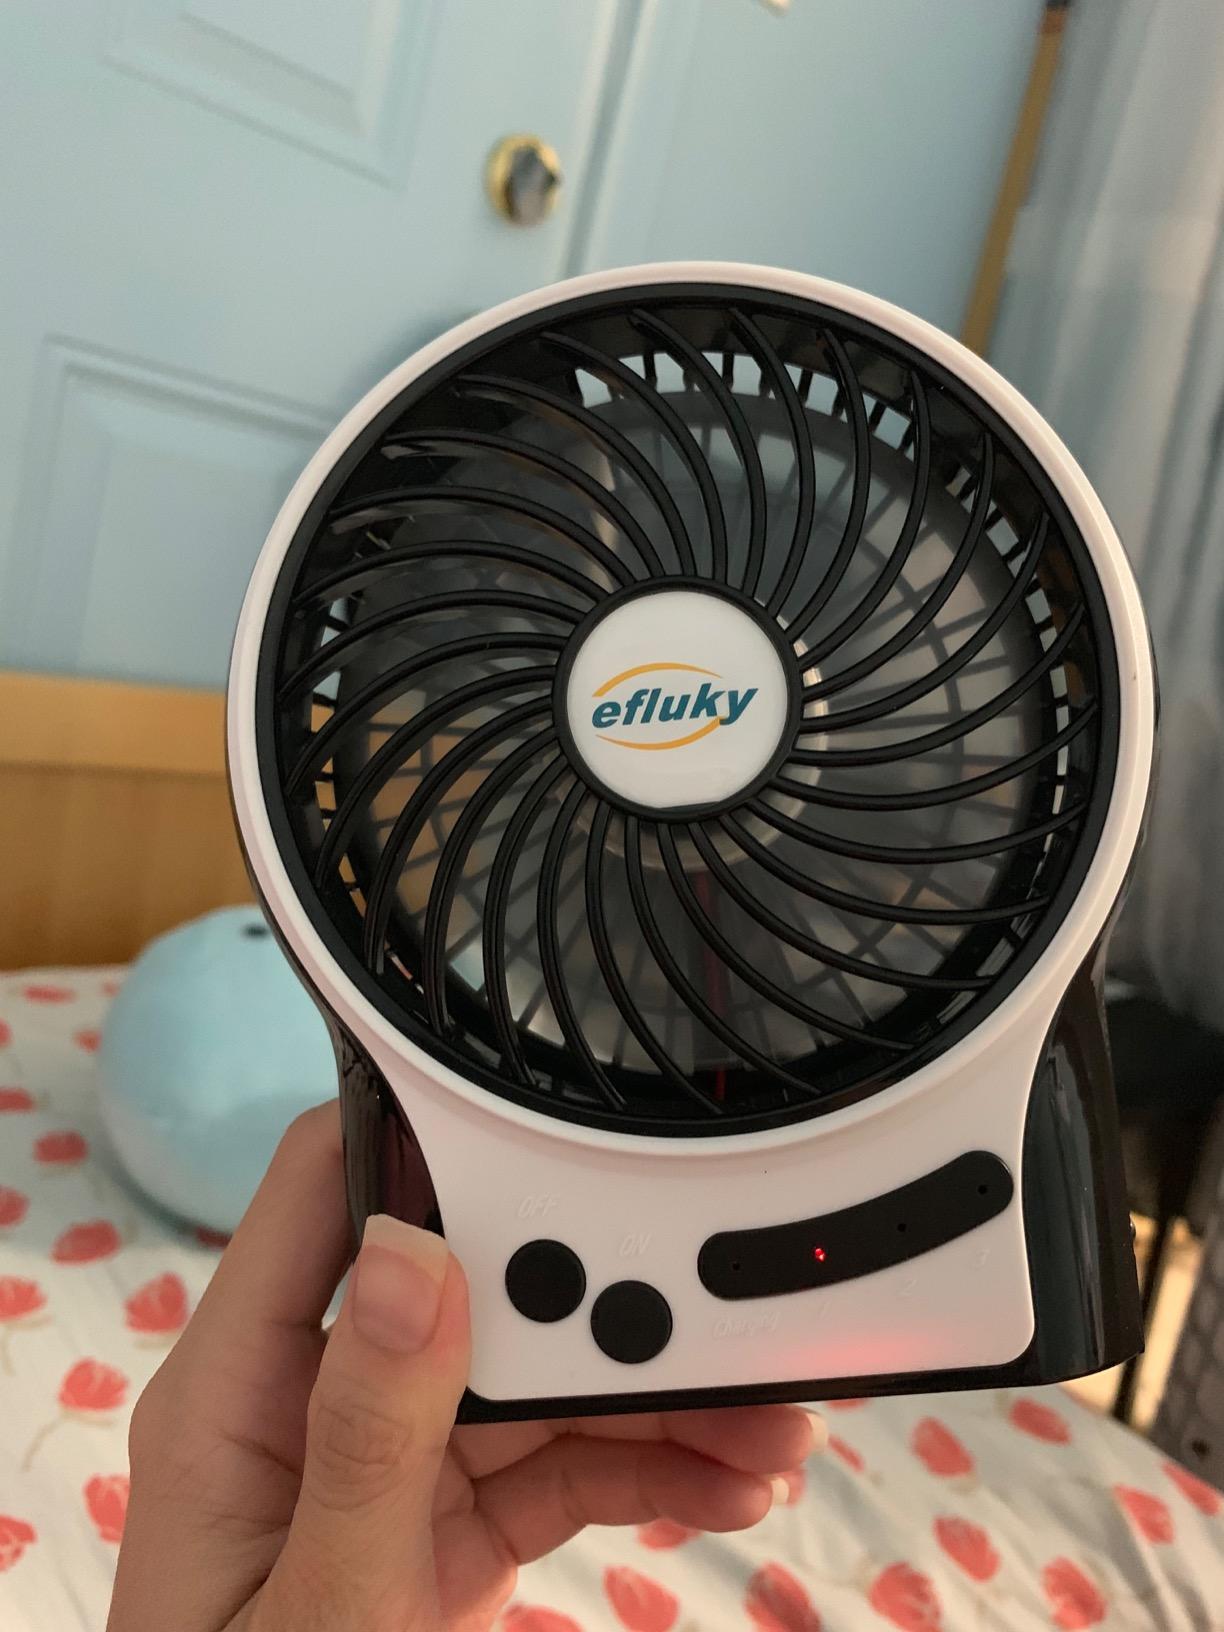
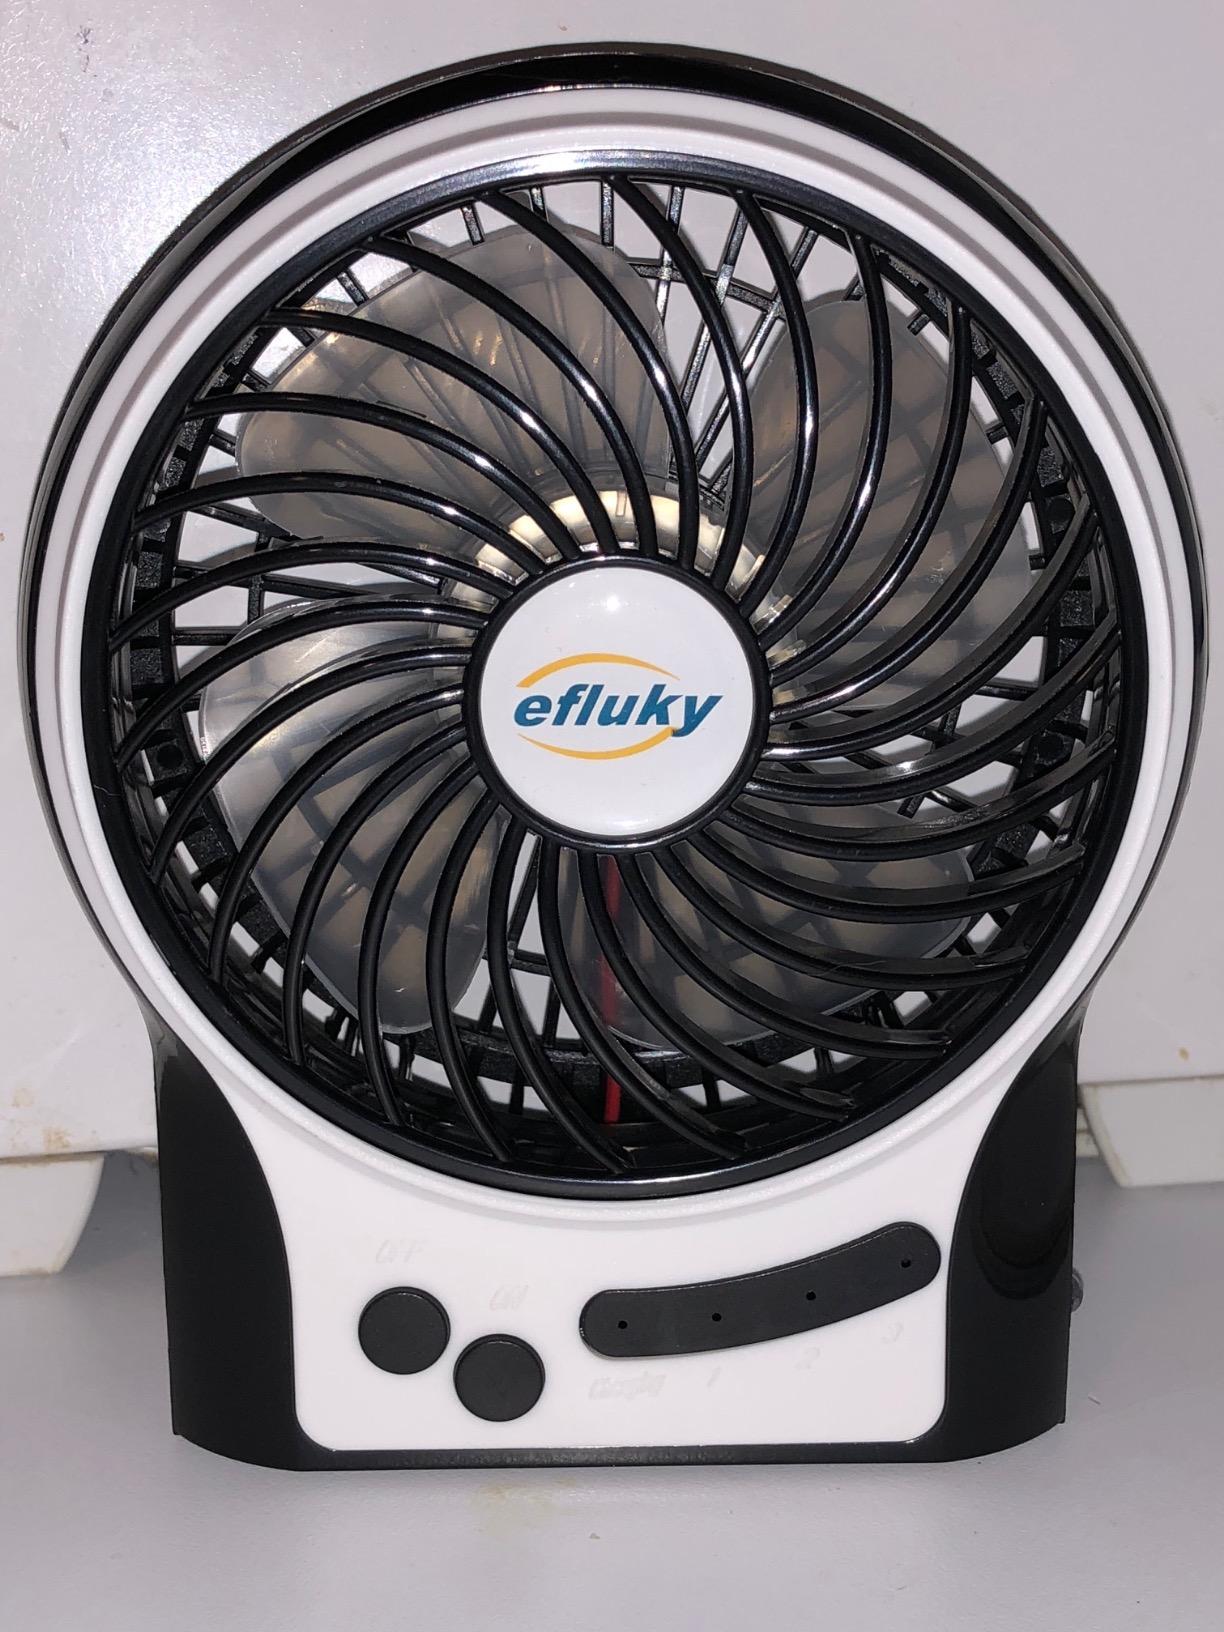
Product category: fan
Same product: yes